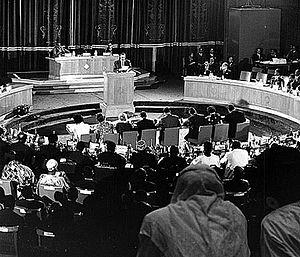
L'Organisation de l'unité africaine est une organisation inter-étatique, ayant précédé l'Union africaine. Elle a été créée et présidée par l'empereur Haïlé Sélassié Iᵉʳ le 25 mai 1963 et dissoute en 2002.
1964 est une année bissextile commençant un mercredi.